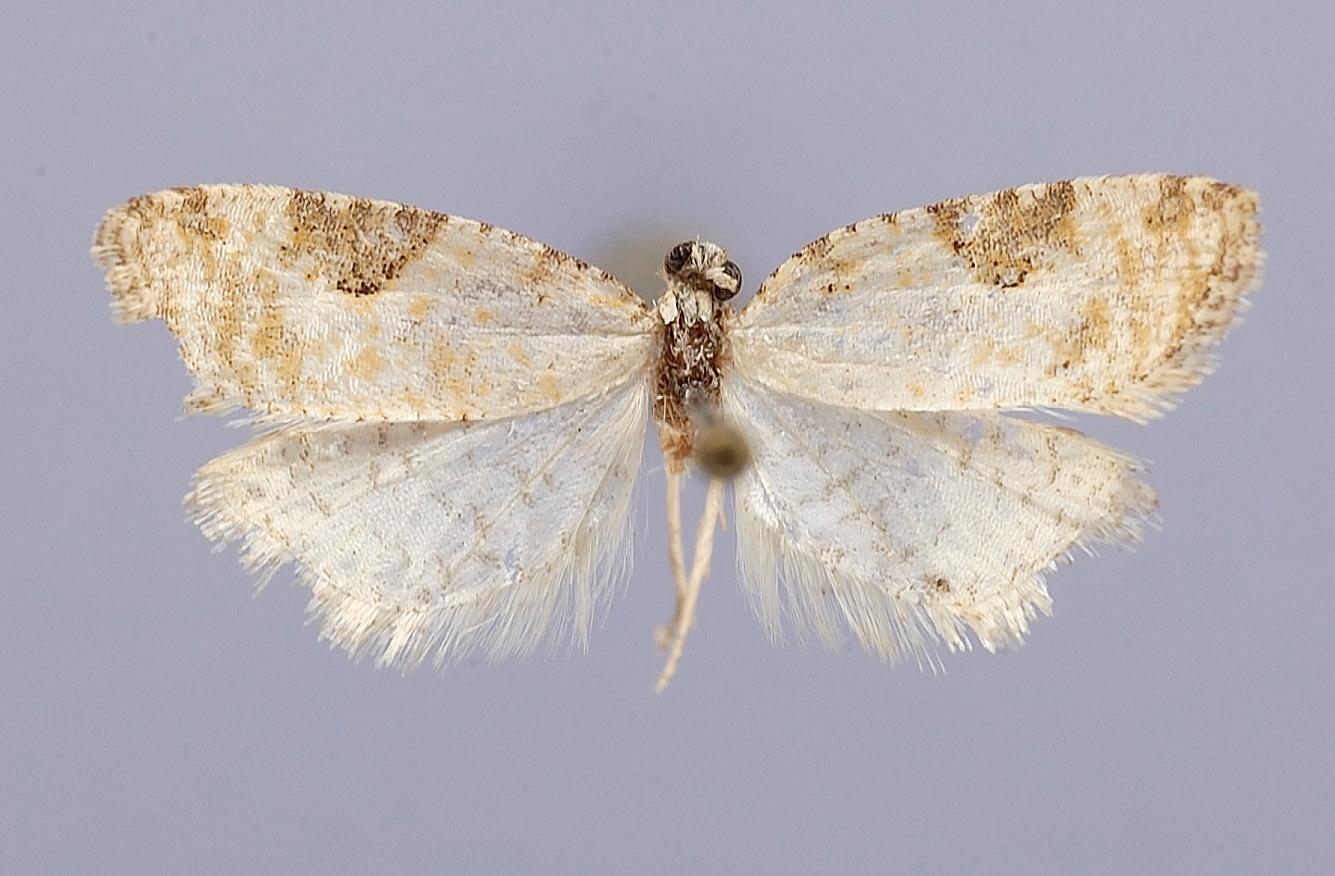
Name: Tortrix undata
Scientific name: Tortrix undata Walsingham, 1914
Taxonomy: Animalia, Arthropoda, Insecta, Lepidoptera, Tortricidae
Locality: Puebla, Popocatepetl Park, 8000', Puebla, Mexico
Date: Jun 1906